Isgård

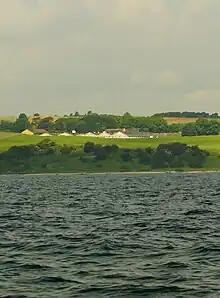
Isgård viewed from Begtrup Vig (Begtrup Bay) with newer farm buildings specialized for breeding piglets in the foreground

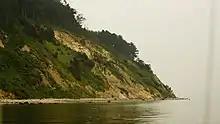
Steep slopes with coastal erosion by Isgård. For scale click the picture to see the people on the beach on the right side.

The small public country road leading to Isgård, Isgårdsvej, runs through the main yard continuing under a narrow archway through one of the old farm buildings, turning up a hill as an unpaved road to Landborup. Here the road passes a viewpoint 80 meters above sea level. From this spot there is a view of many of southern Djursland's bays, as well as 10 kilometers across Århus Bugt to mainland Jutland with the seaport of Århus clearly seen. Århus is Denmark's second largest city lying south of the peninsula, Djursland, where Isgård is located on the southern part. In his 2022 book "Tolkien og det mytiske Jylland" (Danish: Tolkien and the mythical Jutland), historian Casper Clemmensen suggests that Isgård inspired J. R. R. Tolkien in his development of the fortress Isengard in "The Lord of the Rings".